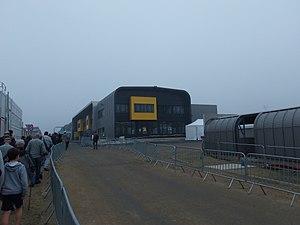
Bâtiment principal. Photo prise lors des portes ouvertes de l'atelier du métro ligne B de Rennes, à Saint-Jacques-de-la-Lande.
La ligne B du métro de Rennes, ou ligne b selon la graphie officielle, est une future ligne du métro de Rennes. Son parcours traversera les communes de Saint-Jacques-de-la-Lande, Rennes et Cesson-Sévigné du sud-ouest au nord-est, reliant les stations Saint-Jacques-Gaîté à Cesson-Viasilva.